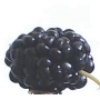
Label: mulberry